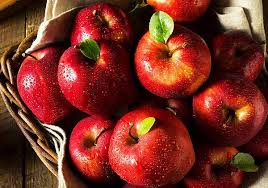
Label: Apple